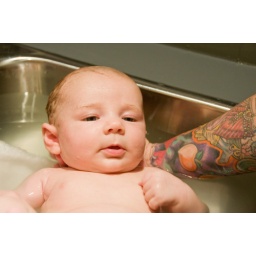
Gemma has a bath in the kitchen sink